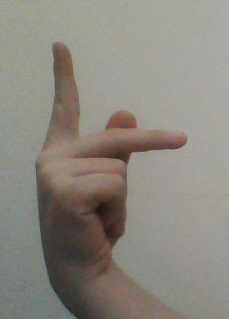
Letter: dha